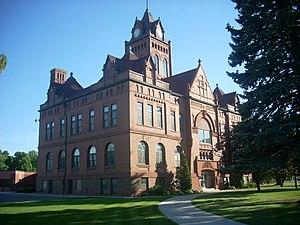
La ville d’Ada est le siège du comté de Norman, dans l’État du Minnesota, aux États-Unis. Sa population s’élevait à 1 707 habitants lors du recensement de 2010, estimée à 1 620 habitants en 2017.